Umbilo River

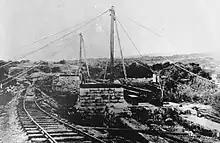
Construction of Umbilo River Bridge

The Umbilo River is a river in KwaZulu-Natal, South Africa. The river rises in Kloof to the west of the city of Durban and the mouth of the river is situated in Durban harbour.